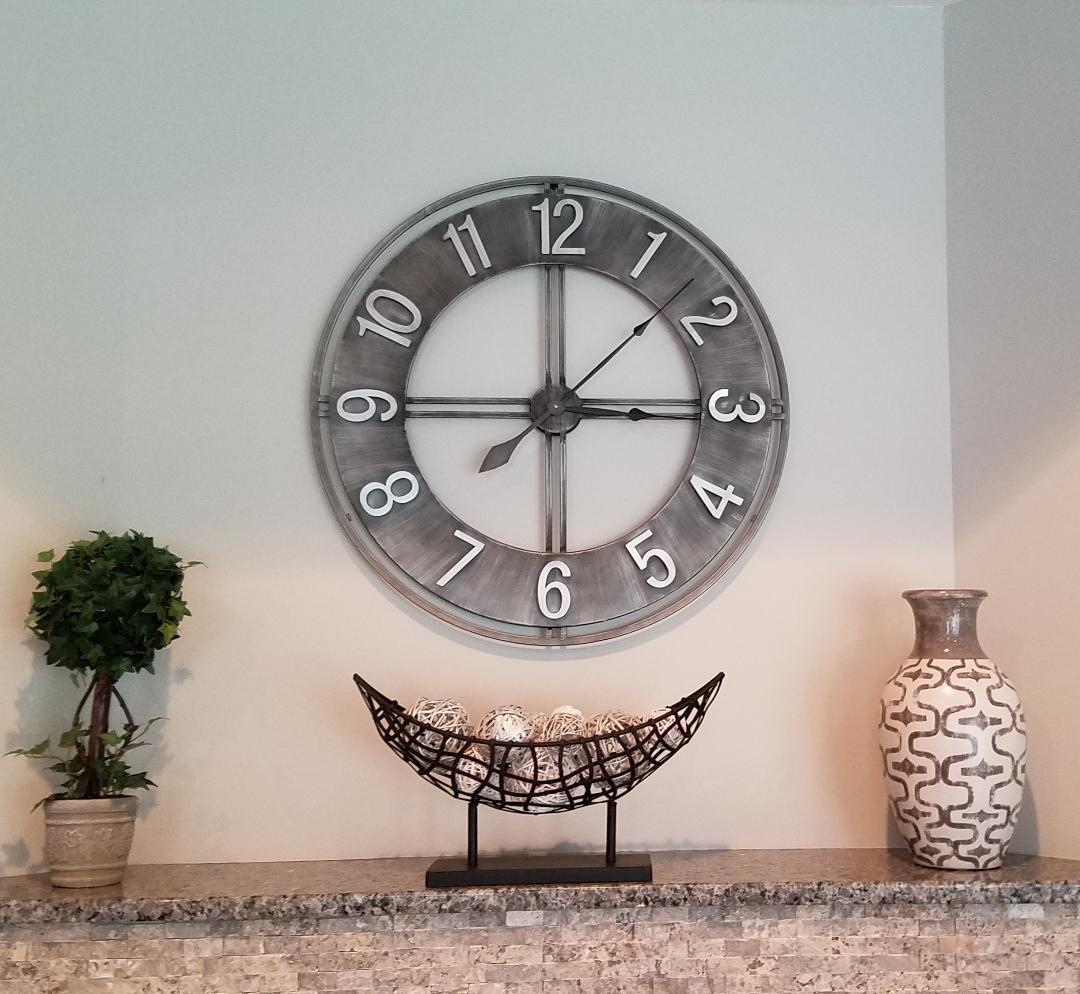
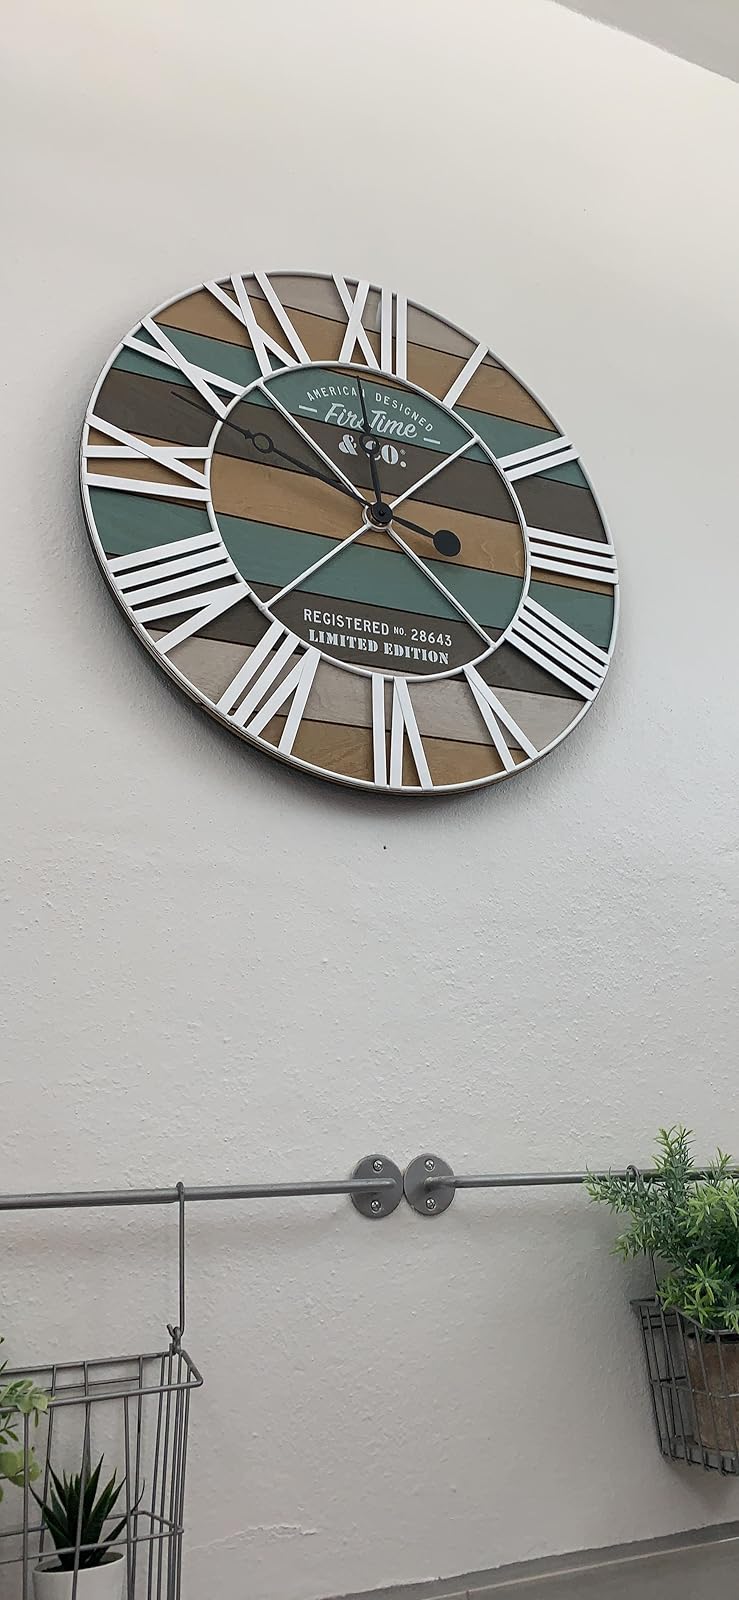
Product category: clock
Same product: no